Seals in the Sinosphere

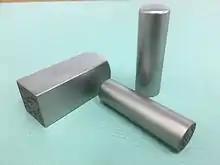
Titanium seals made in Japan: a square seal for corporations (left), a seal for bank accounts (bottom right), and a general use seal (top right).

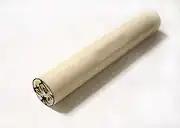
Ready-made inkan with the name "Kawamura" (河村).

In Japan, seals in general are referred to as or . "Inkan" is the most comprehensive term; "hanko" tends to refer to seals used on less important documents.